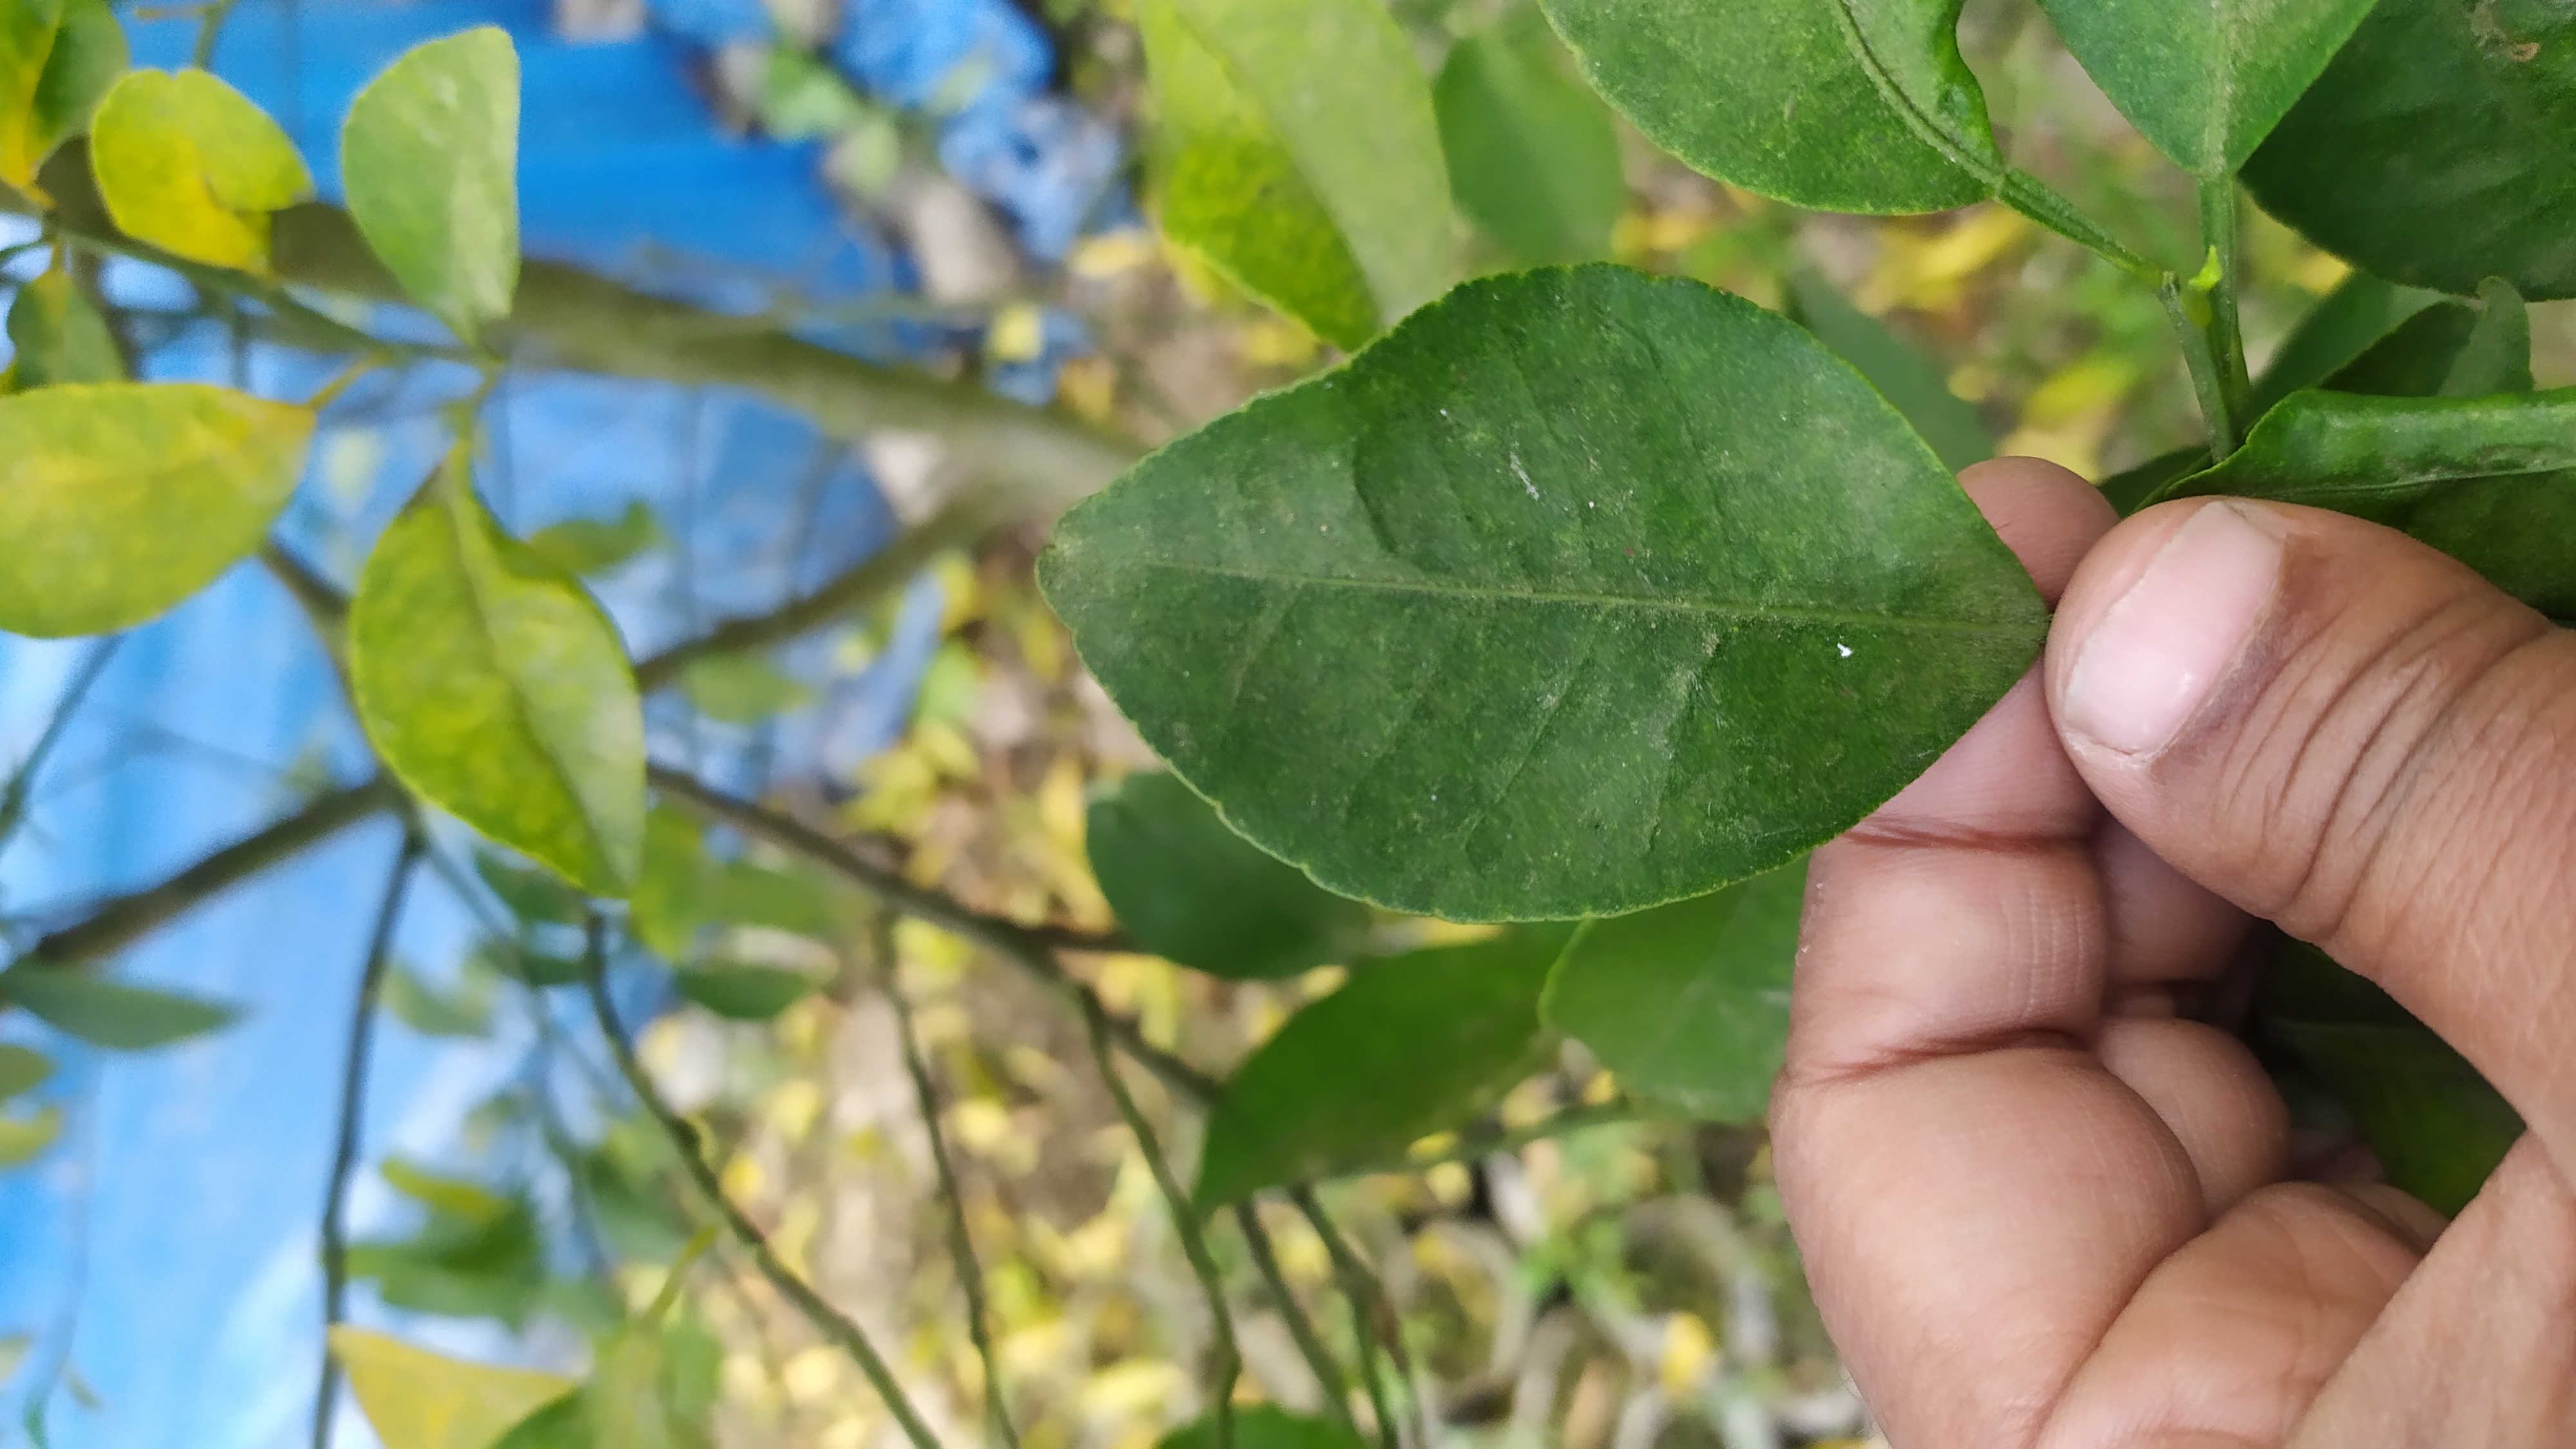
Mandarin leaf variety: China Mishti